Robert Selway

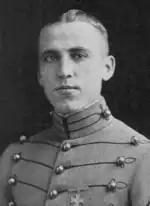
At West Point in 1924

Robert Selway was born in Wyoming on December 31, 1902. He graduated from the United States Military Academy at West Point in 1924.